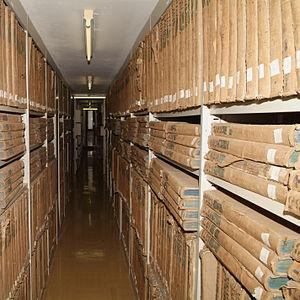
vue du magasin de conservation avec le fonds des hypothèques
Les archives départementales des Hauts-de-Seine sont une direction du conseil départemental des Hauts-de-Seine. Elles sont situées à Nanterre. Contrairement à la majorité des autres services départementaux d’archives, elles n’ont pas été créées en 1796, mais en 1968, à la suite de la création du département des Hauts-de-Seine, ce qui a entraîné une composition particulière de ses fonds.